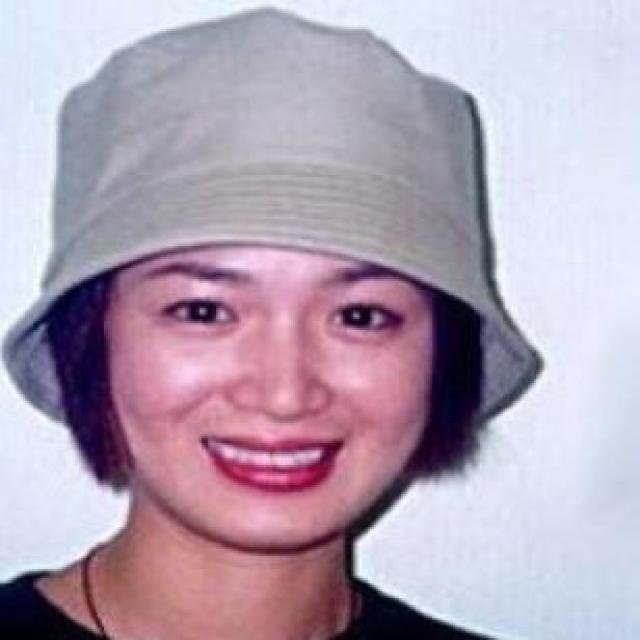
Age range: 21-44